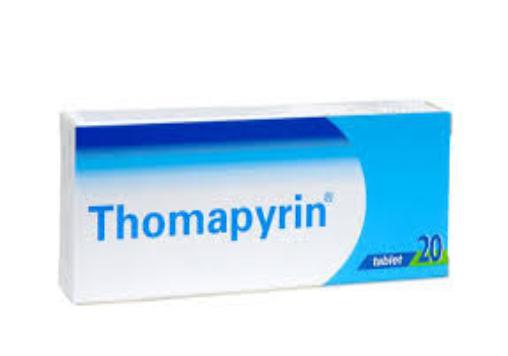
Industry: Medical